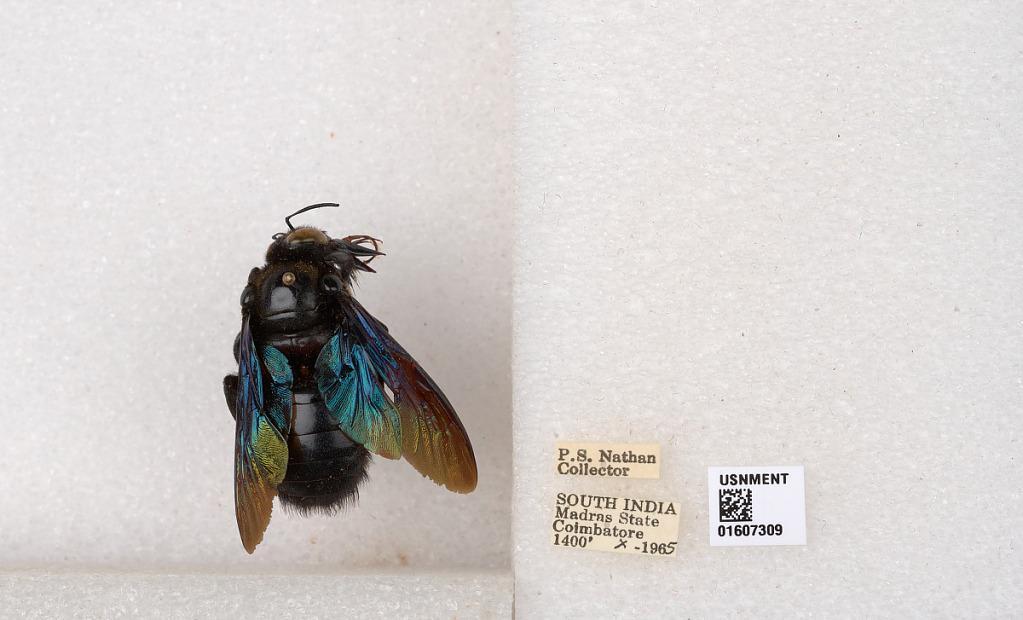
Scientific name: Xylocopa (Biluna) auripennis auripennis Lepeletier
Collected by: P. Nathan
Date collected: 1965-10-1
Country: India
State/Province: Tamil Nadu
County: Coimbatore
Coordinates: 10.9955, 76.9034